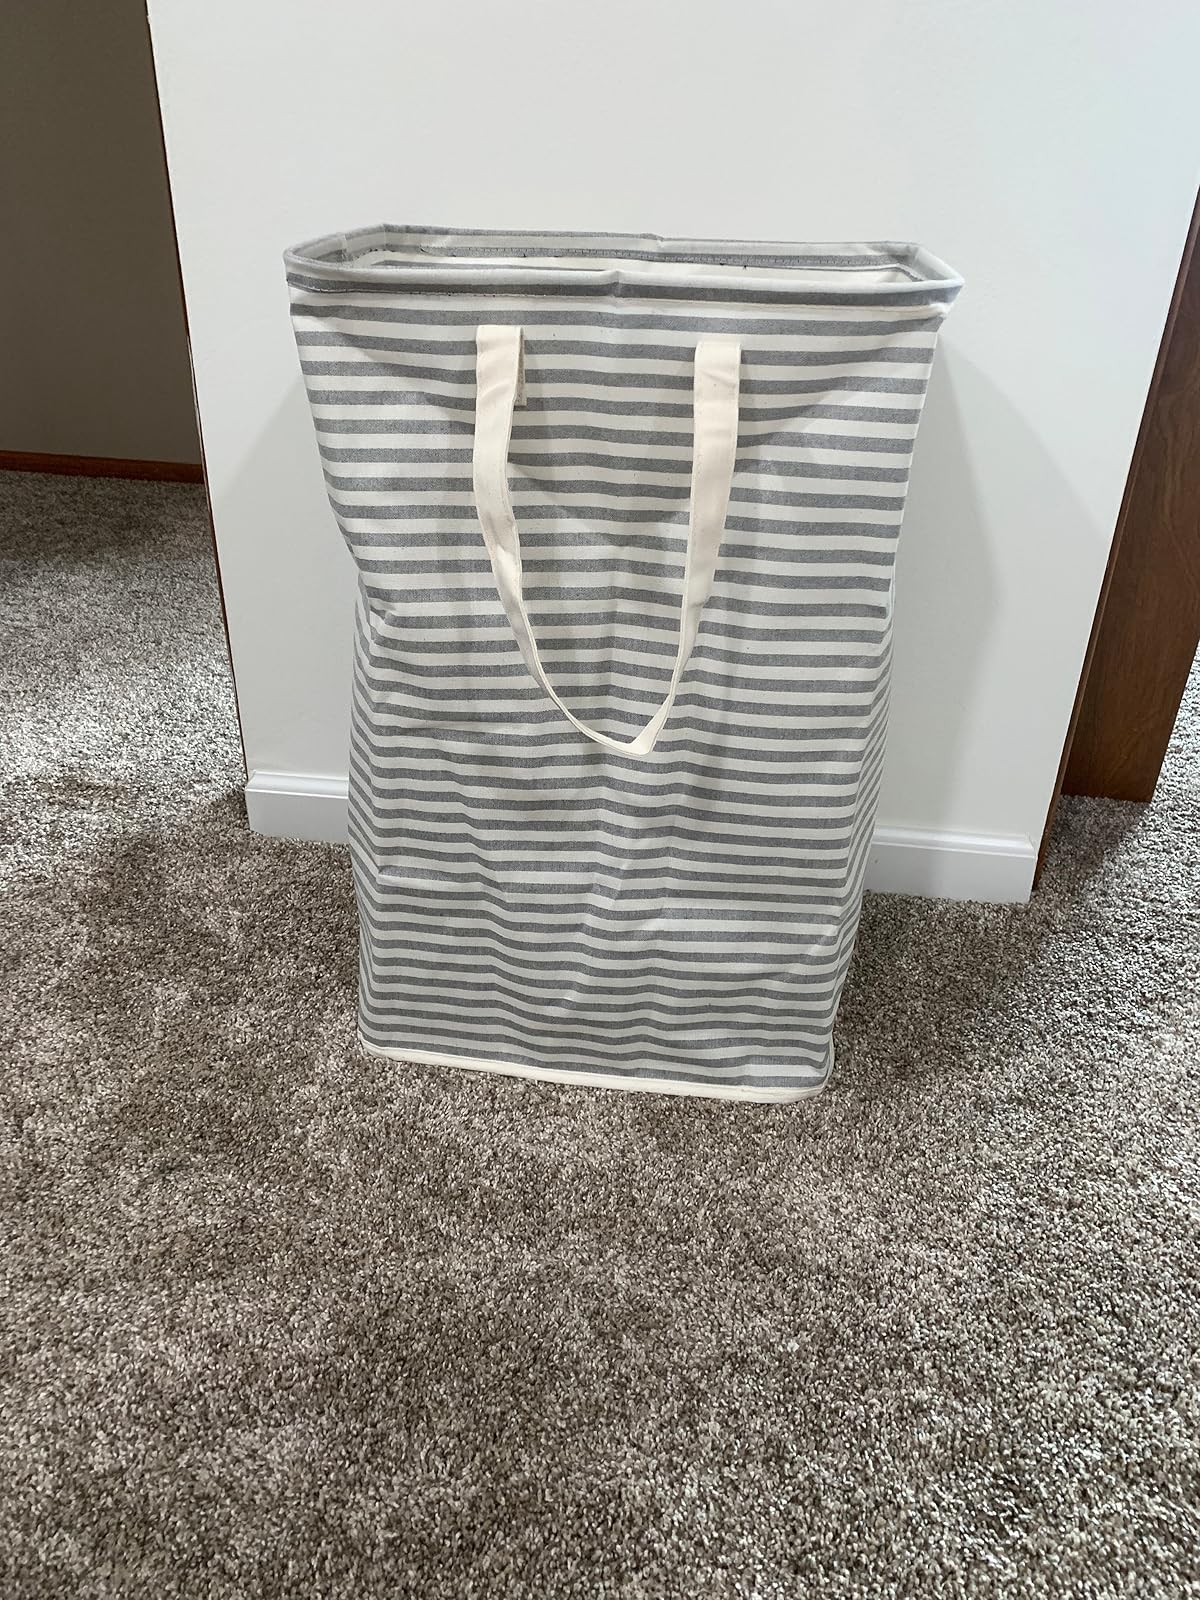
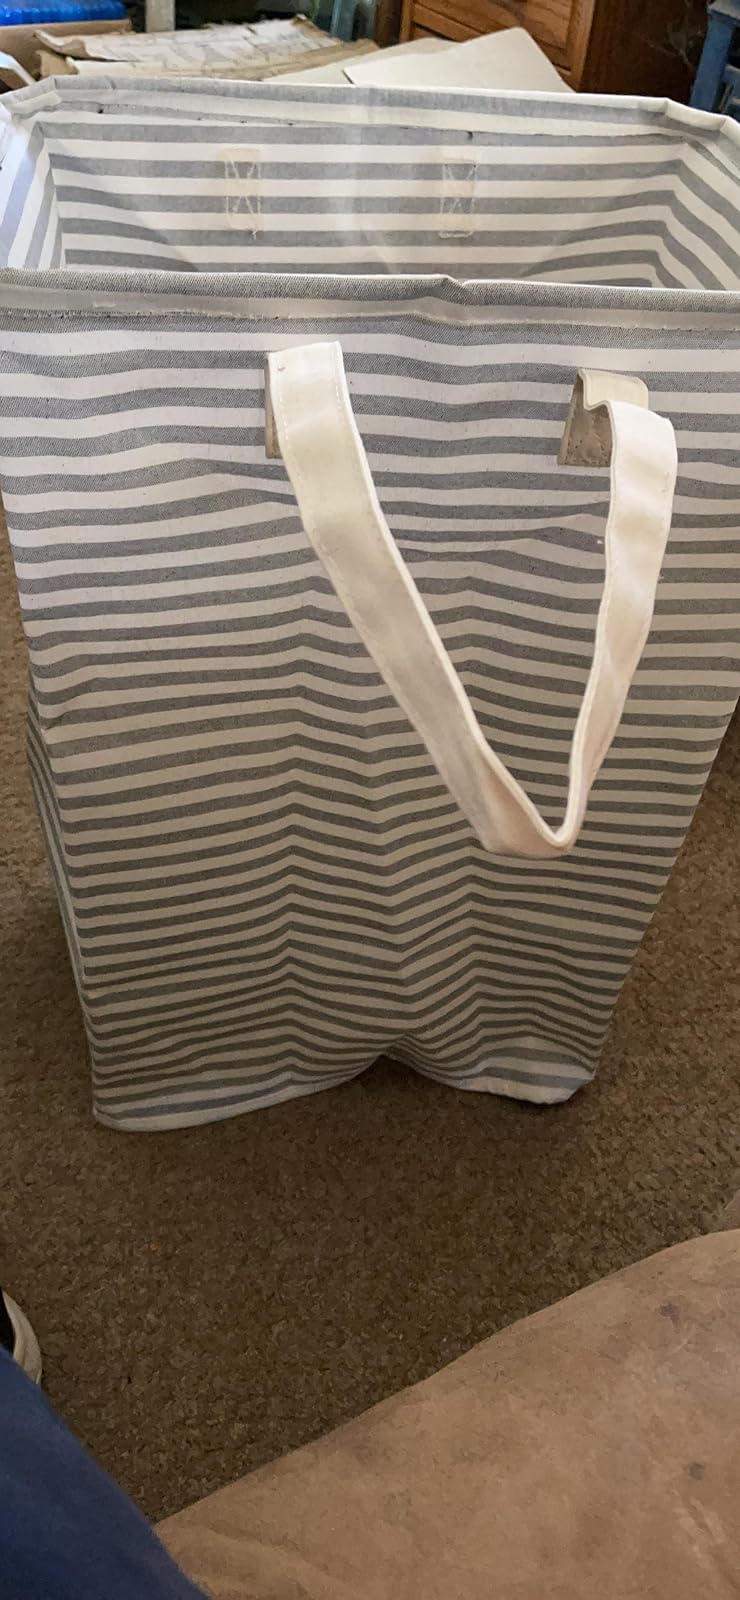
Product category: items_hamper
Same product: yes